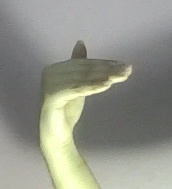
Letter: khaa